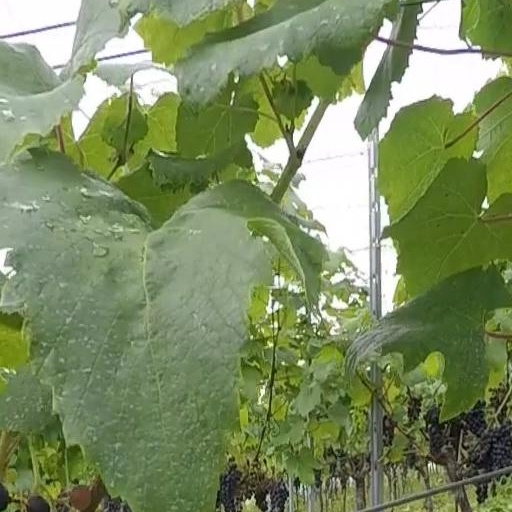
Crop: grape